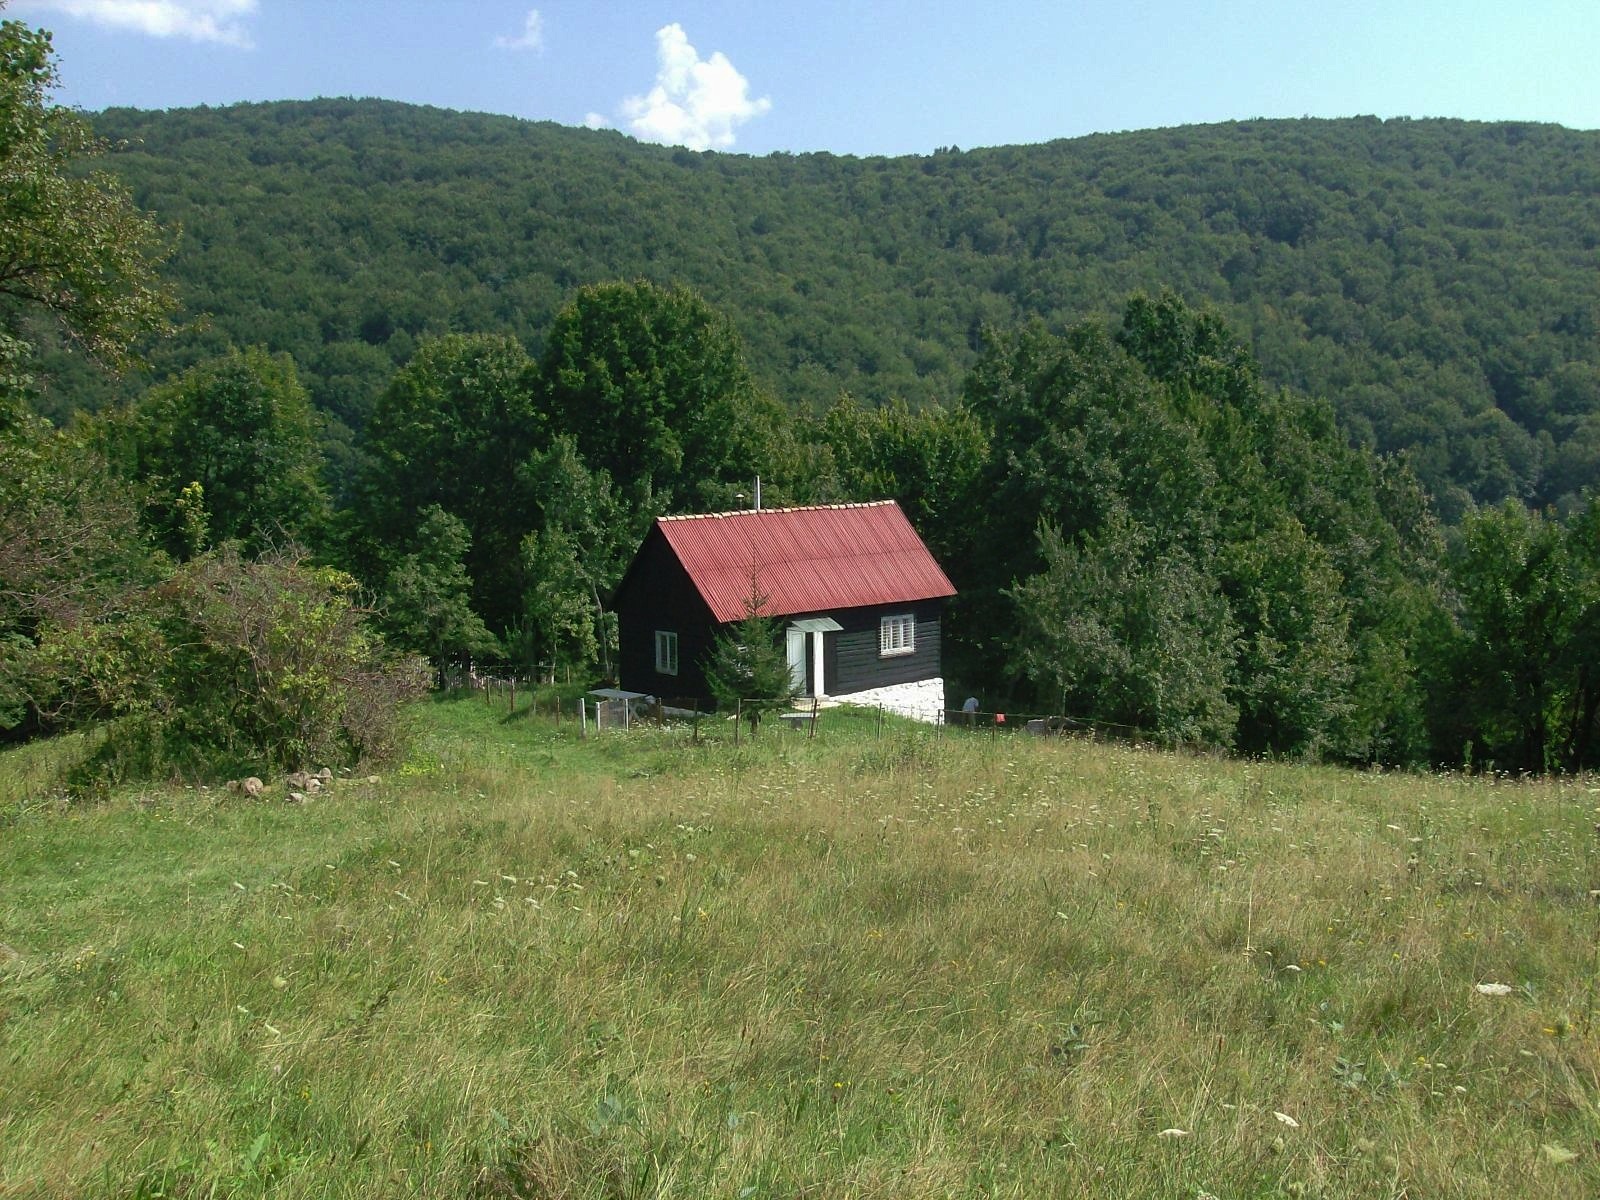
landscape, nature, forest, mountain, sky, field, farm, meadow, prairie, countryside, house, hill, home, valley, mountain range, country, summer, hut, rural, spring, scenic, pasture, highland, ridge, trees, woods, outside, clouds, mountains, grassland, ravine, plateau, habitat, ecosystem, romania, rural area, land lot